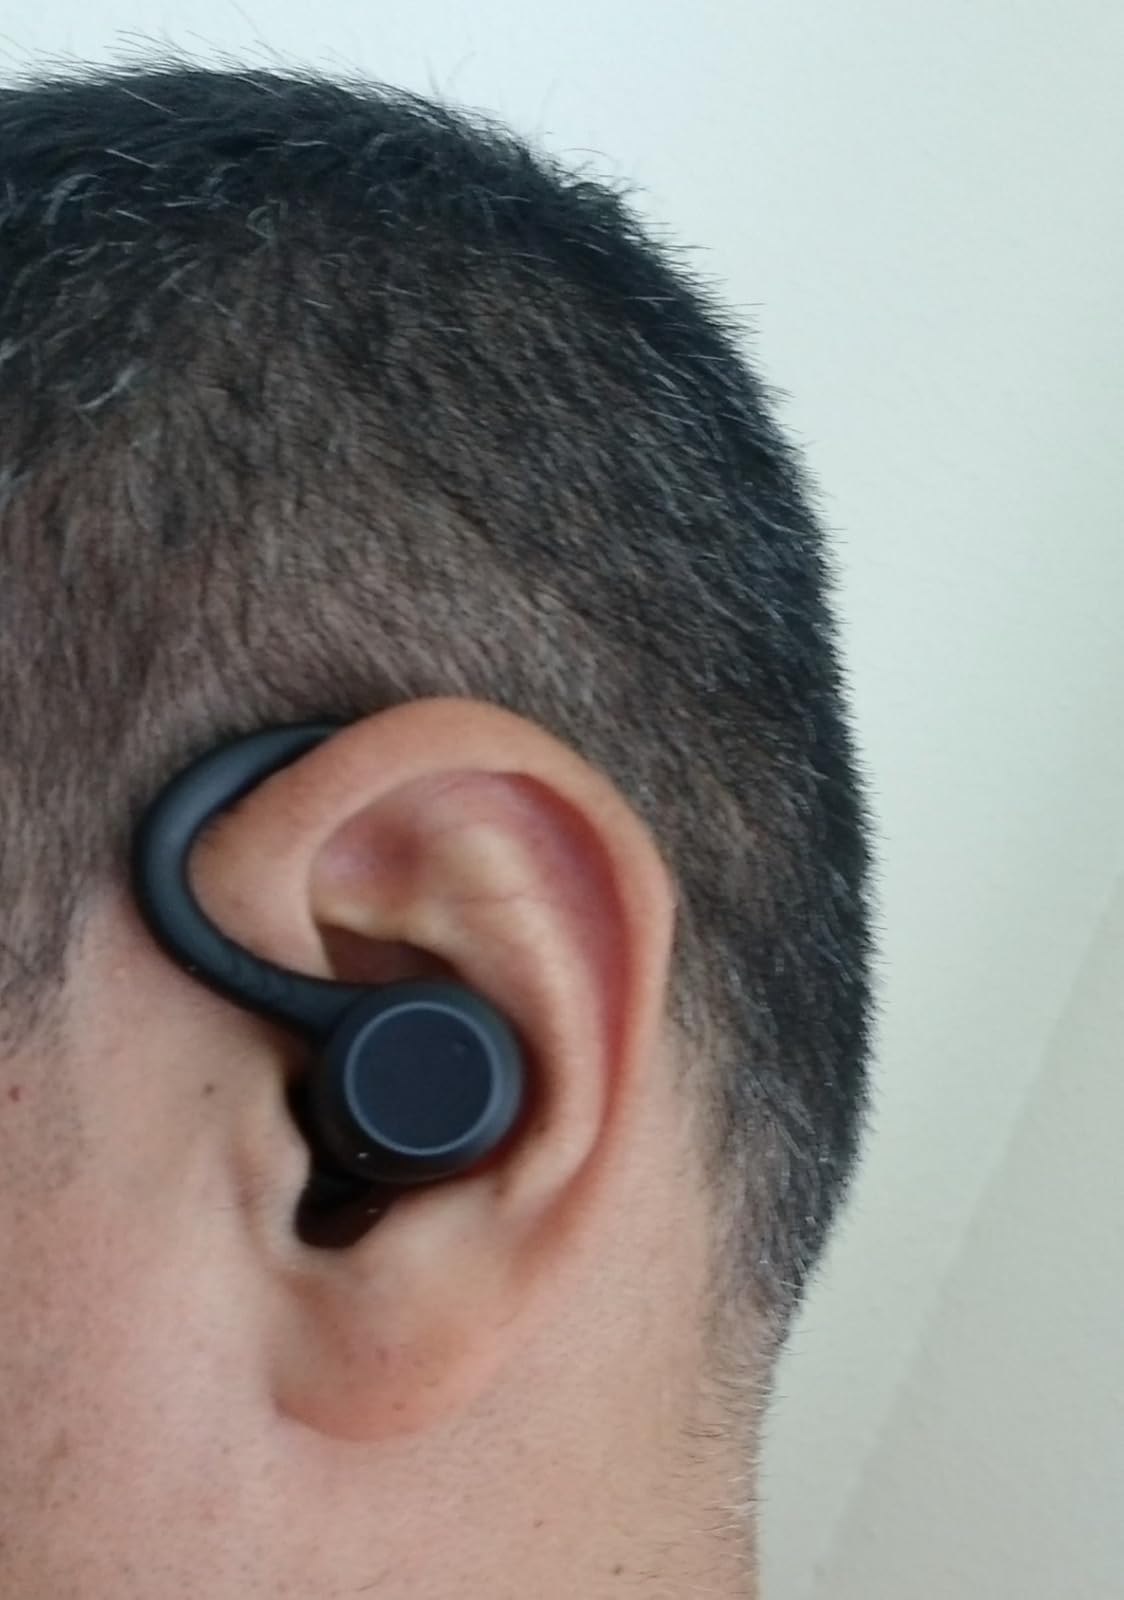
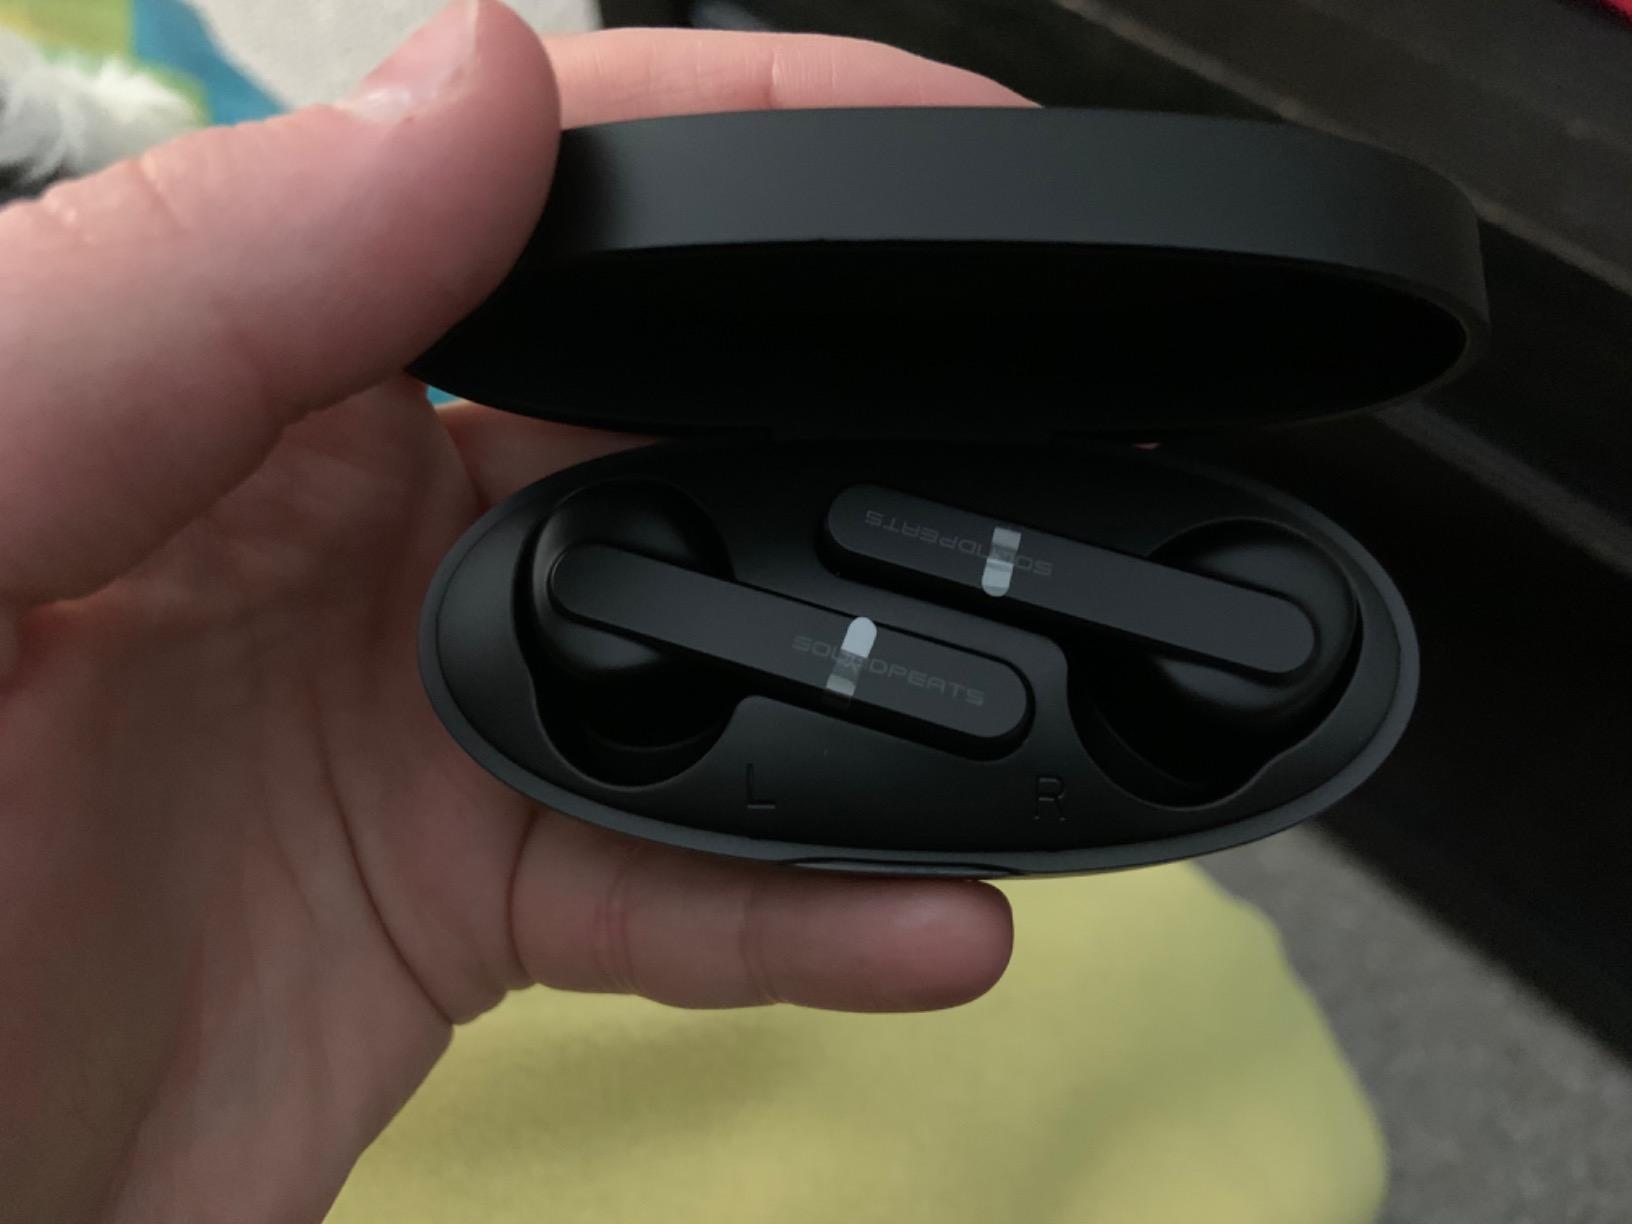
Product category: earbuds
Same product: no